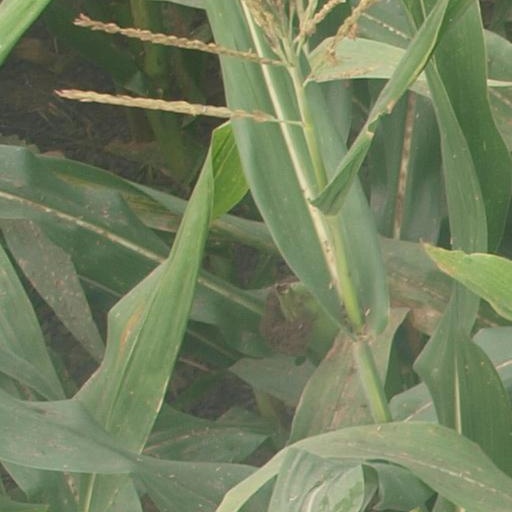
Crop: maize; corn